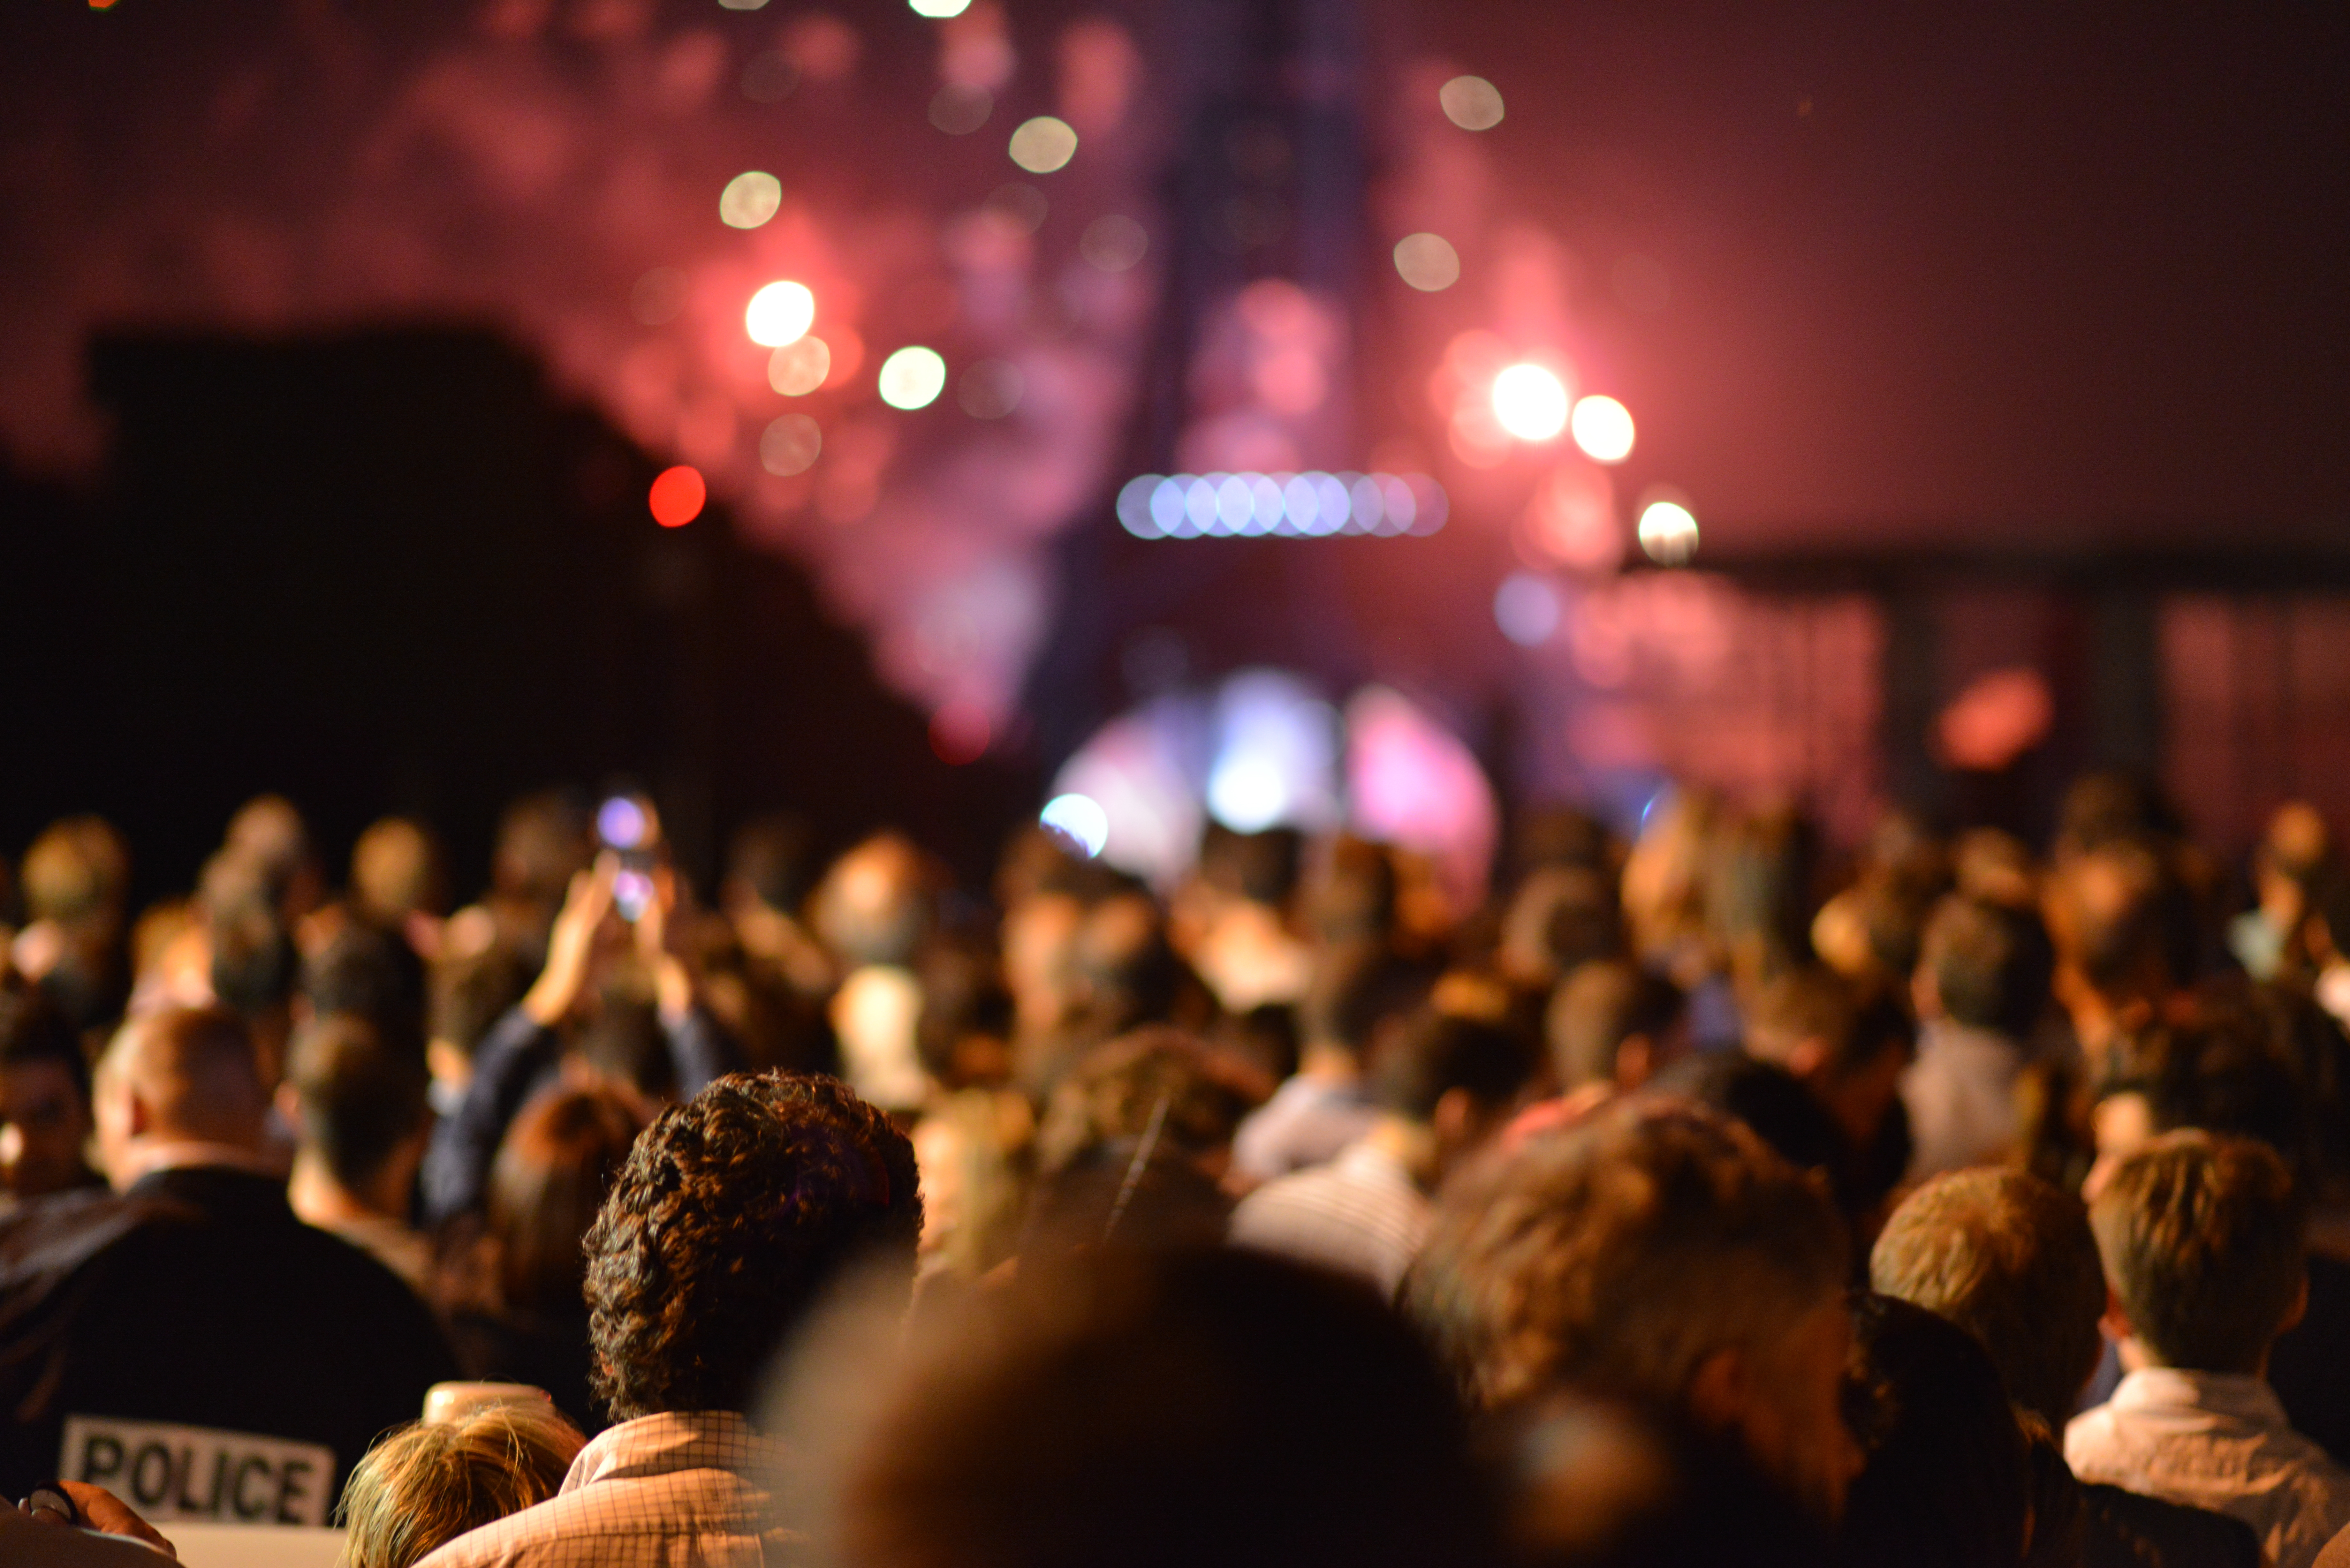
music, blur, people, night, eiffel tower, paris, crowd, concert, audience, festival, lights, stage, performance, party, event, hd wallpaper, rock concert, musical theatre